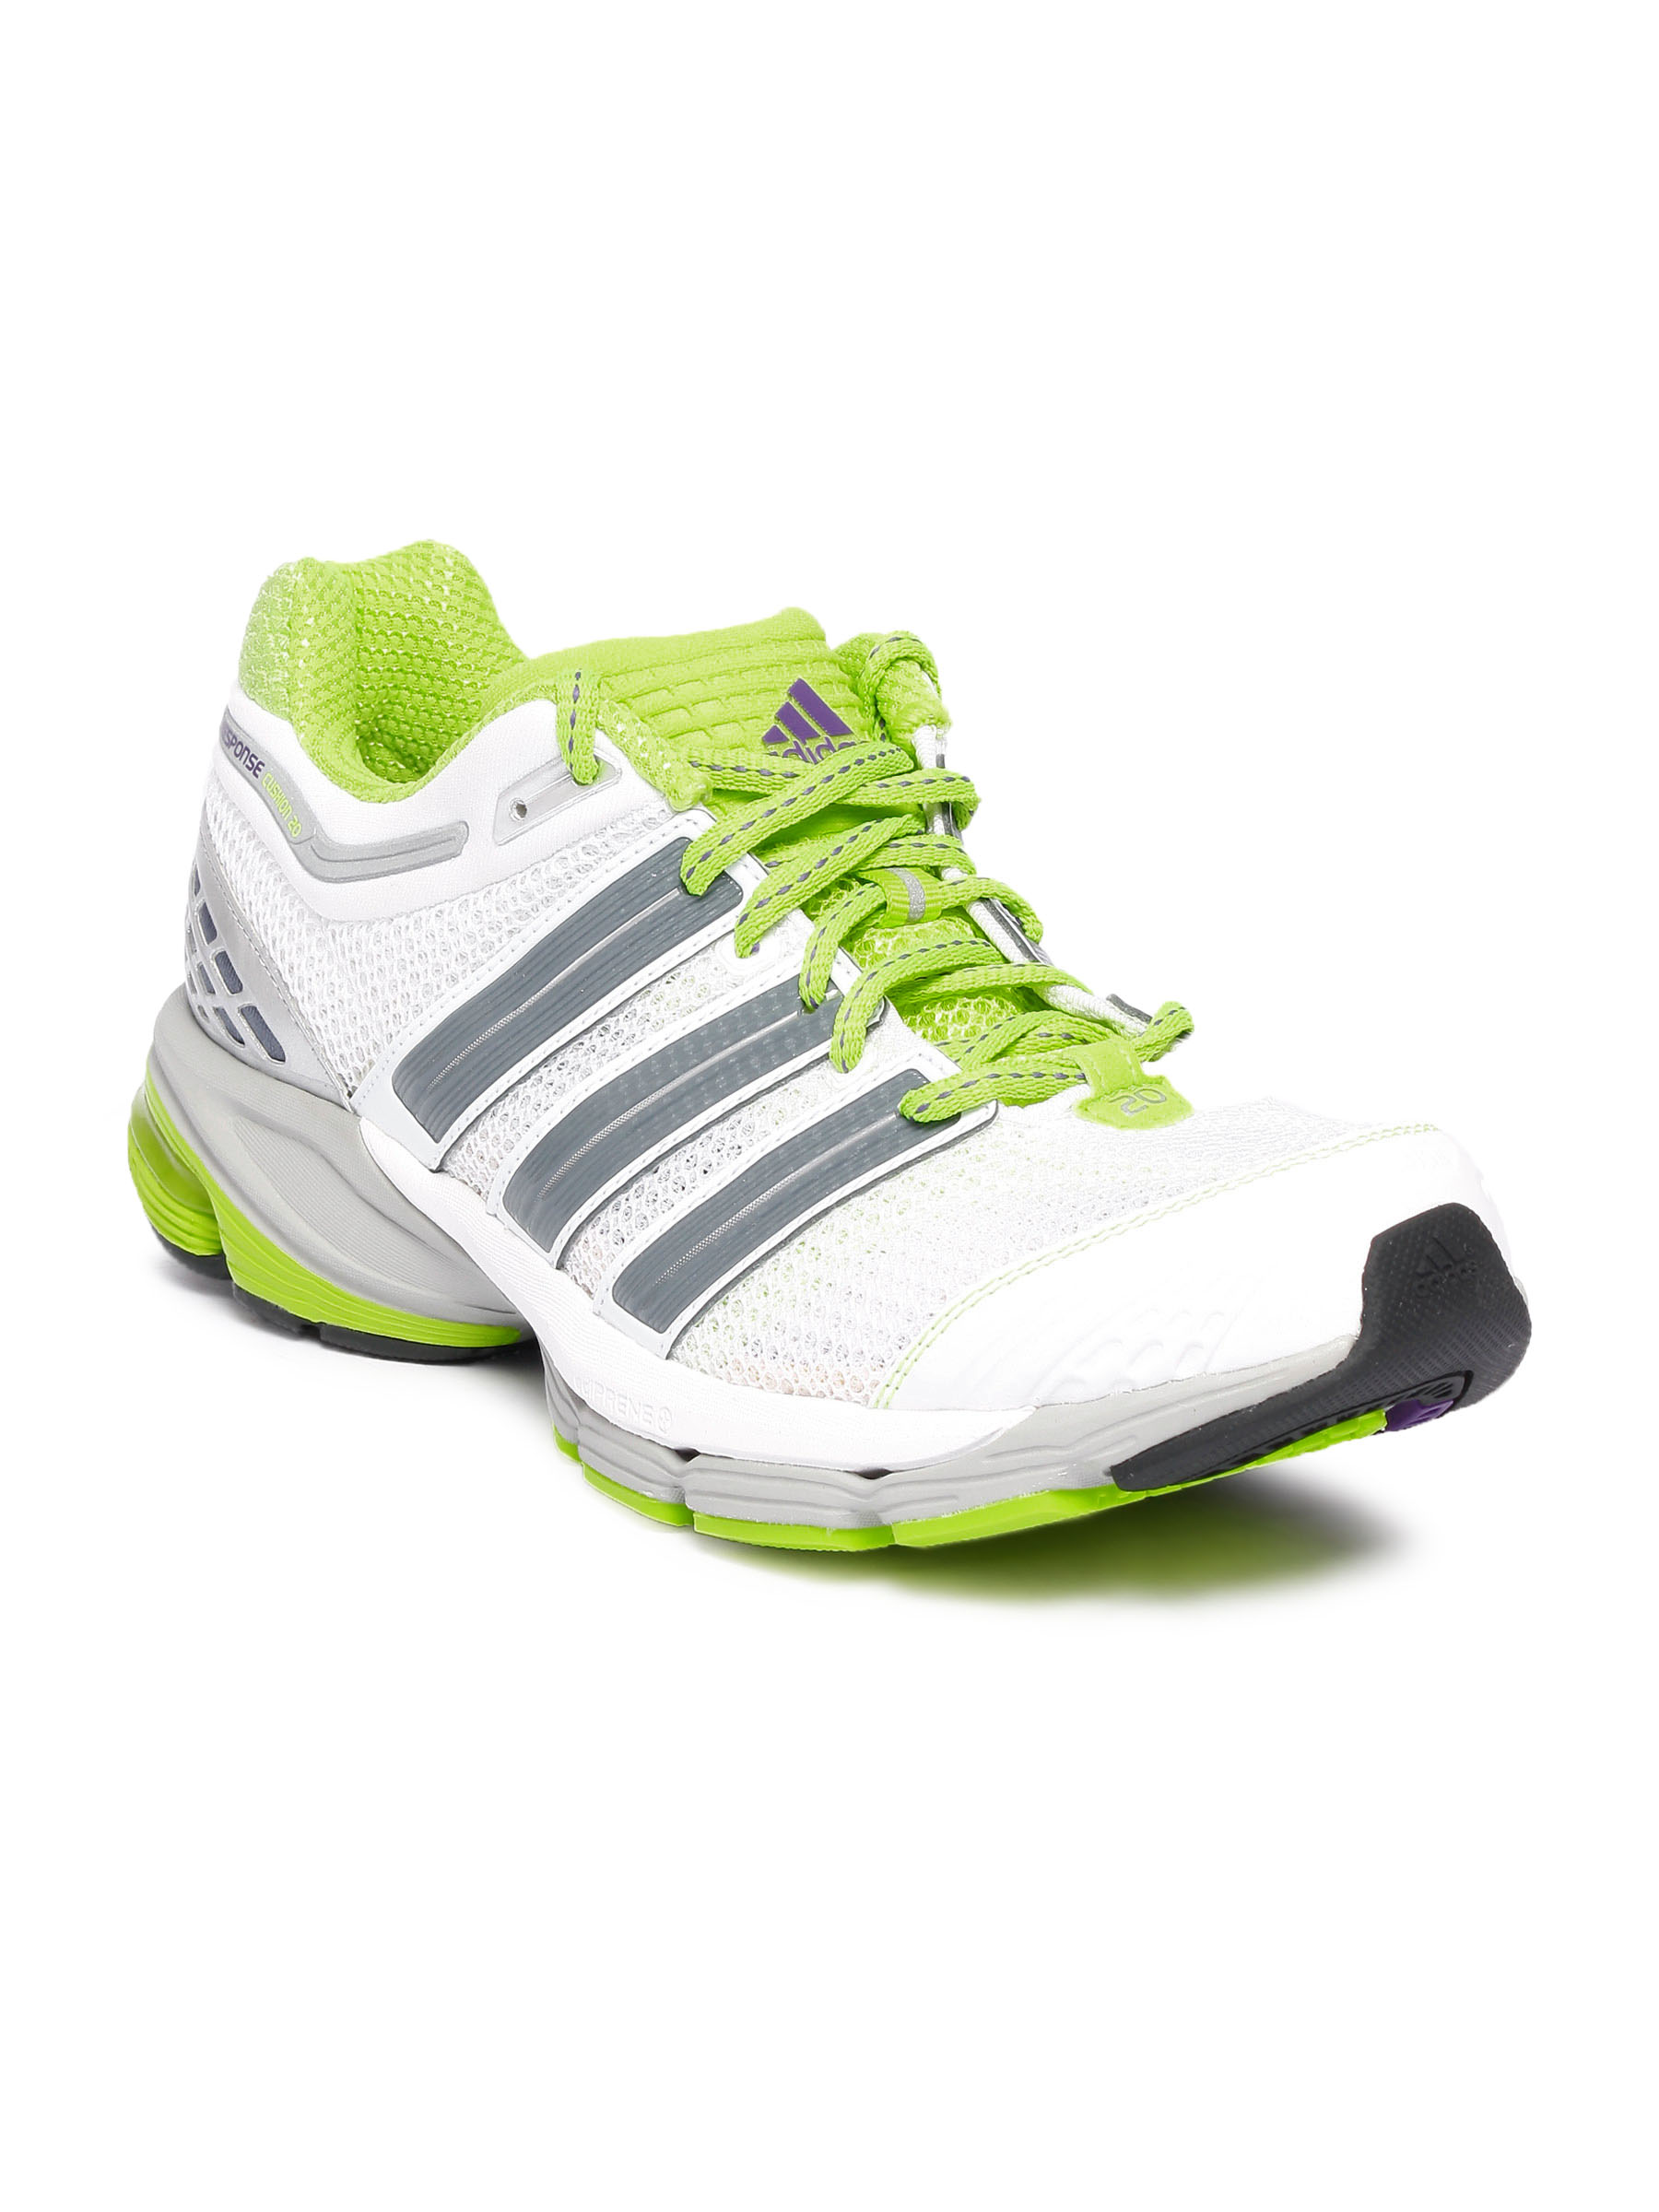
ADIDAS Men Response Cushion White Sports Shoes
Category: Footwear / Shoes / Sports Shoes
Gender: Men
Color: White
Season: Fall 2011
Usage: Sports